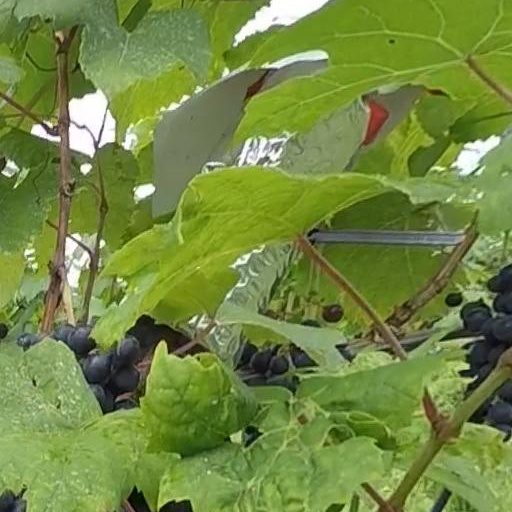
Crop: grape